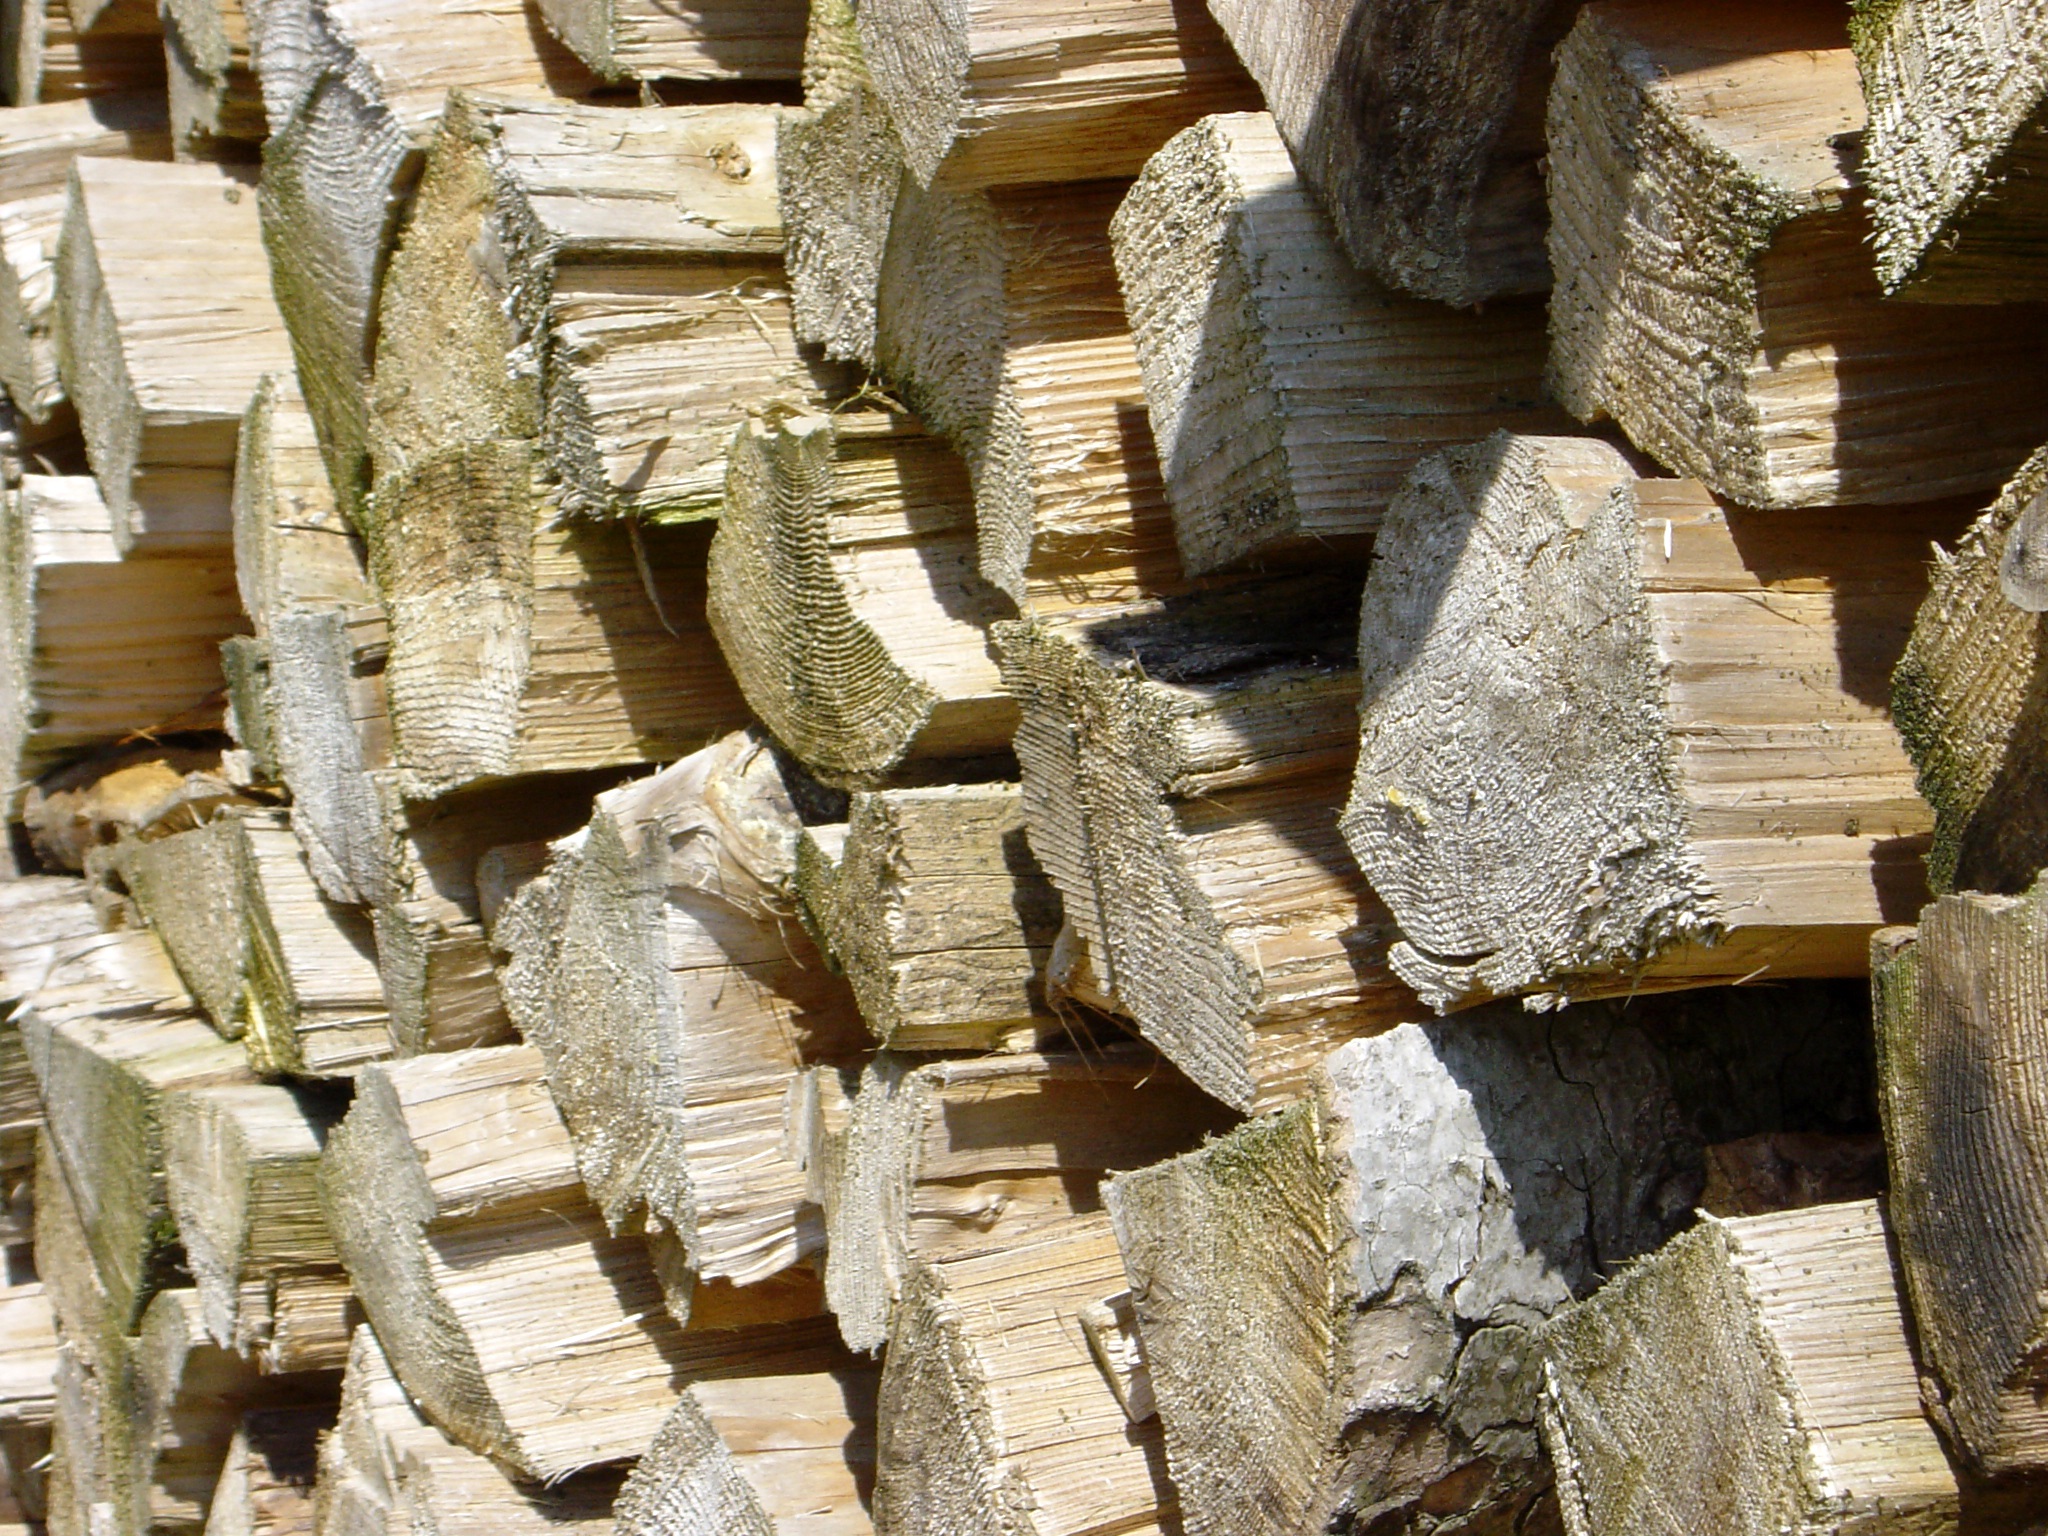
wood, trunk, wall, column, macro, garden, lumber, material, art, temple, beige, ruins, carving, archaeological site, ancient history, wood piece, maya civilization